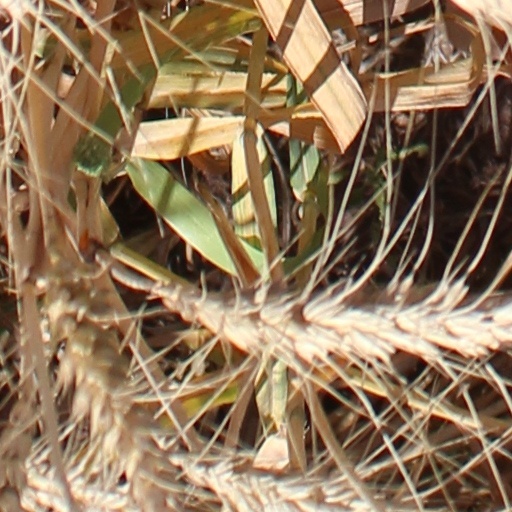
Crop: wheat